South African Class 6E1, Series 3

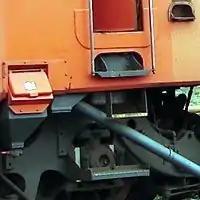
Narrow stirrup on E1345

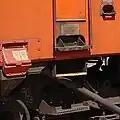
Wide stirrup on E1346

The Class 6E1 was produced in eleven series over a period of nearly sixteen years, with altogether 960 units placed in service, all built by UCW. While some Class 6E1 series were visually indistinguishable from their predecessors or successors, some externally visible changes did occur over the years.